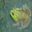
Label: frog